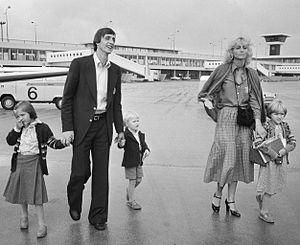
Hendrik Johannes Cruijff, dit Johan Cruyff ou Johan Cruijff, né le 25 avril 1947 à Amsterdam et mort le 24 mars 2016 à Barcelone, est un footballeur international néerlandais, qui évoluait au poste d'attaquant, avant de devenir entraîneur.